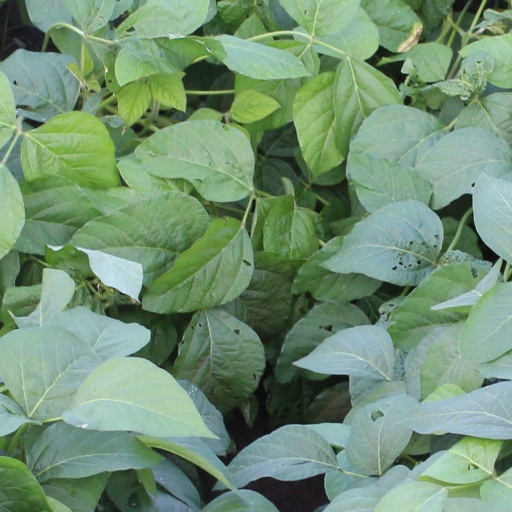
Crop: soybean